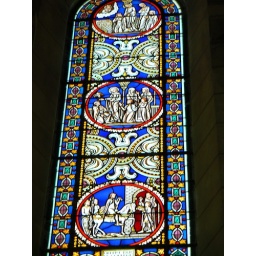
Stained glass window in Basilique Saint Martin, Tours, Loire Valley, France